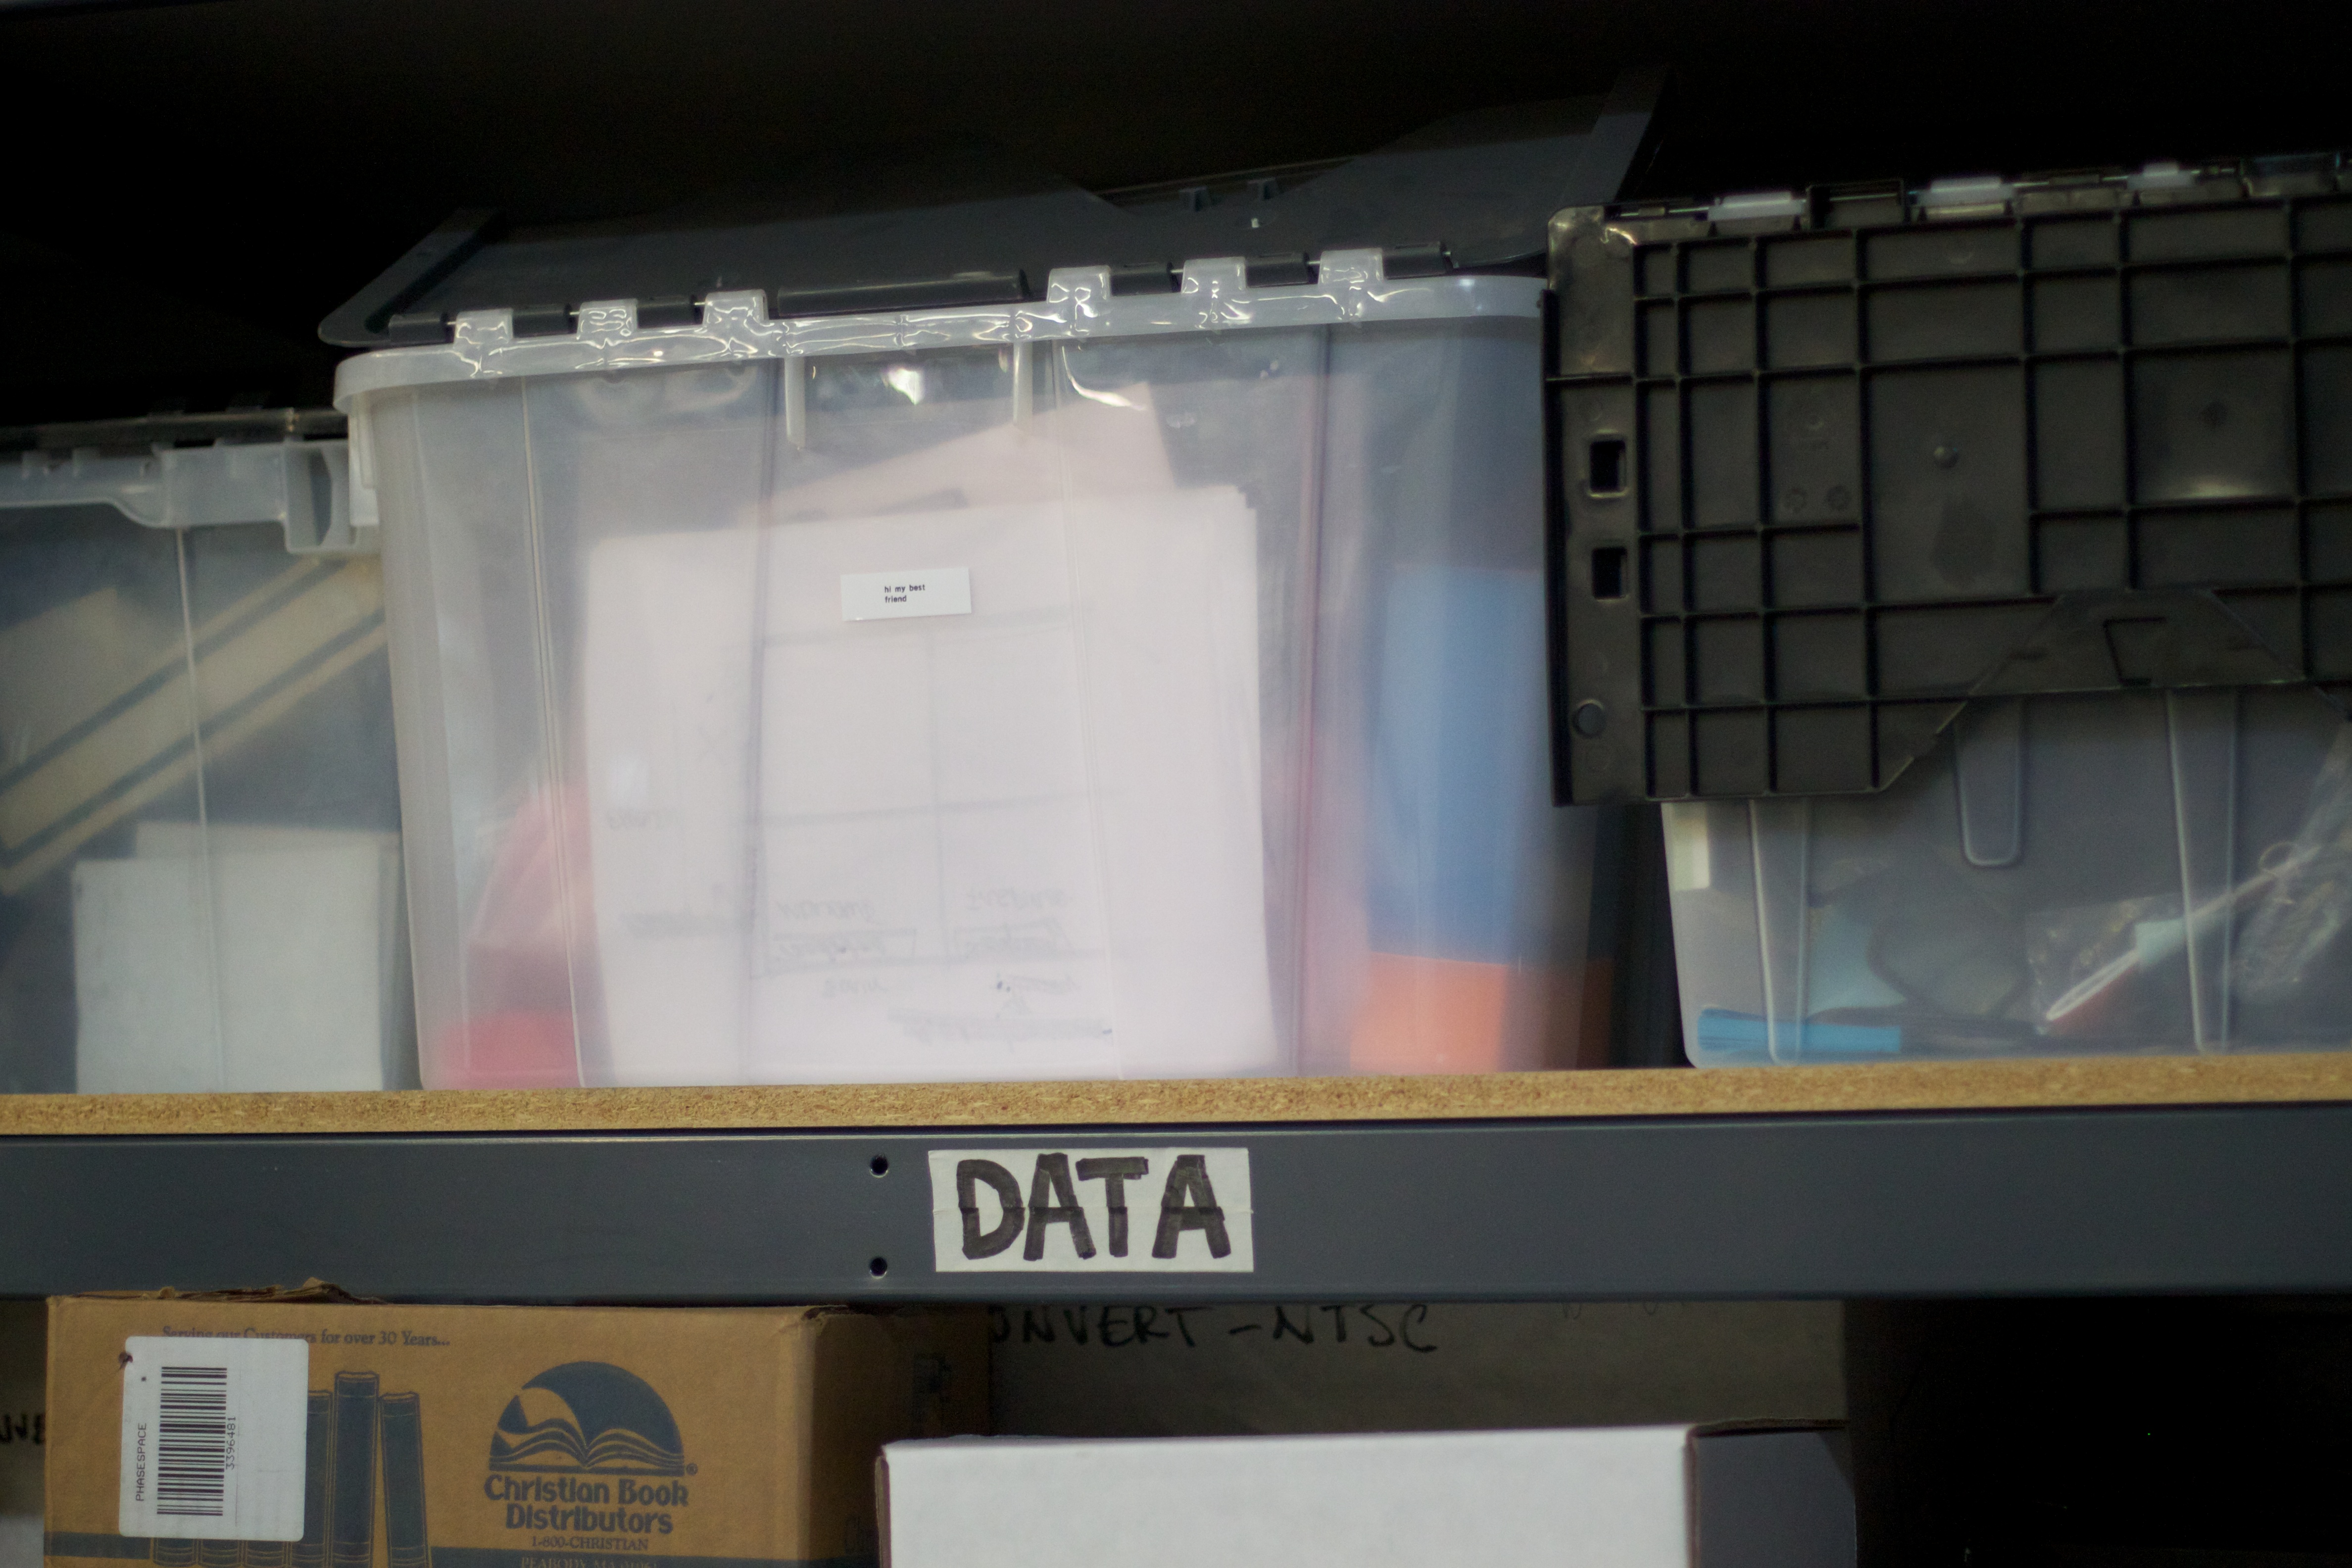
interior design, design, screenshot, display device